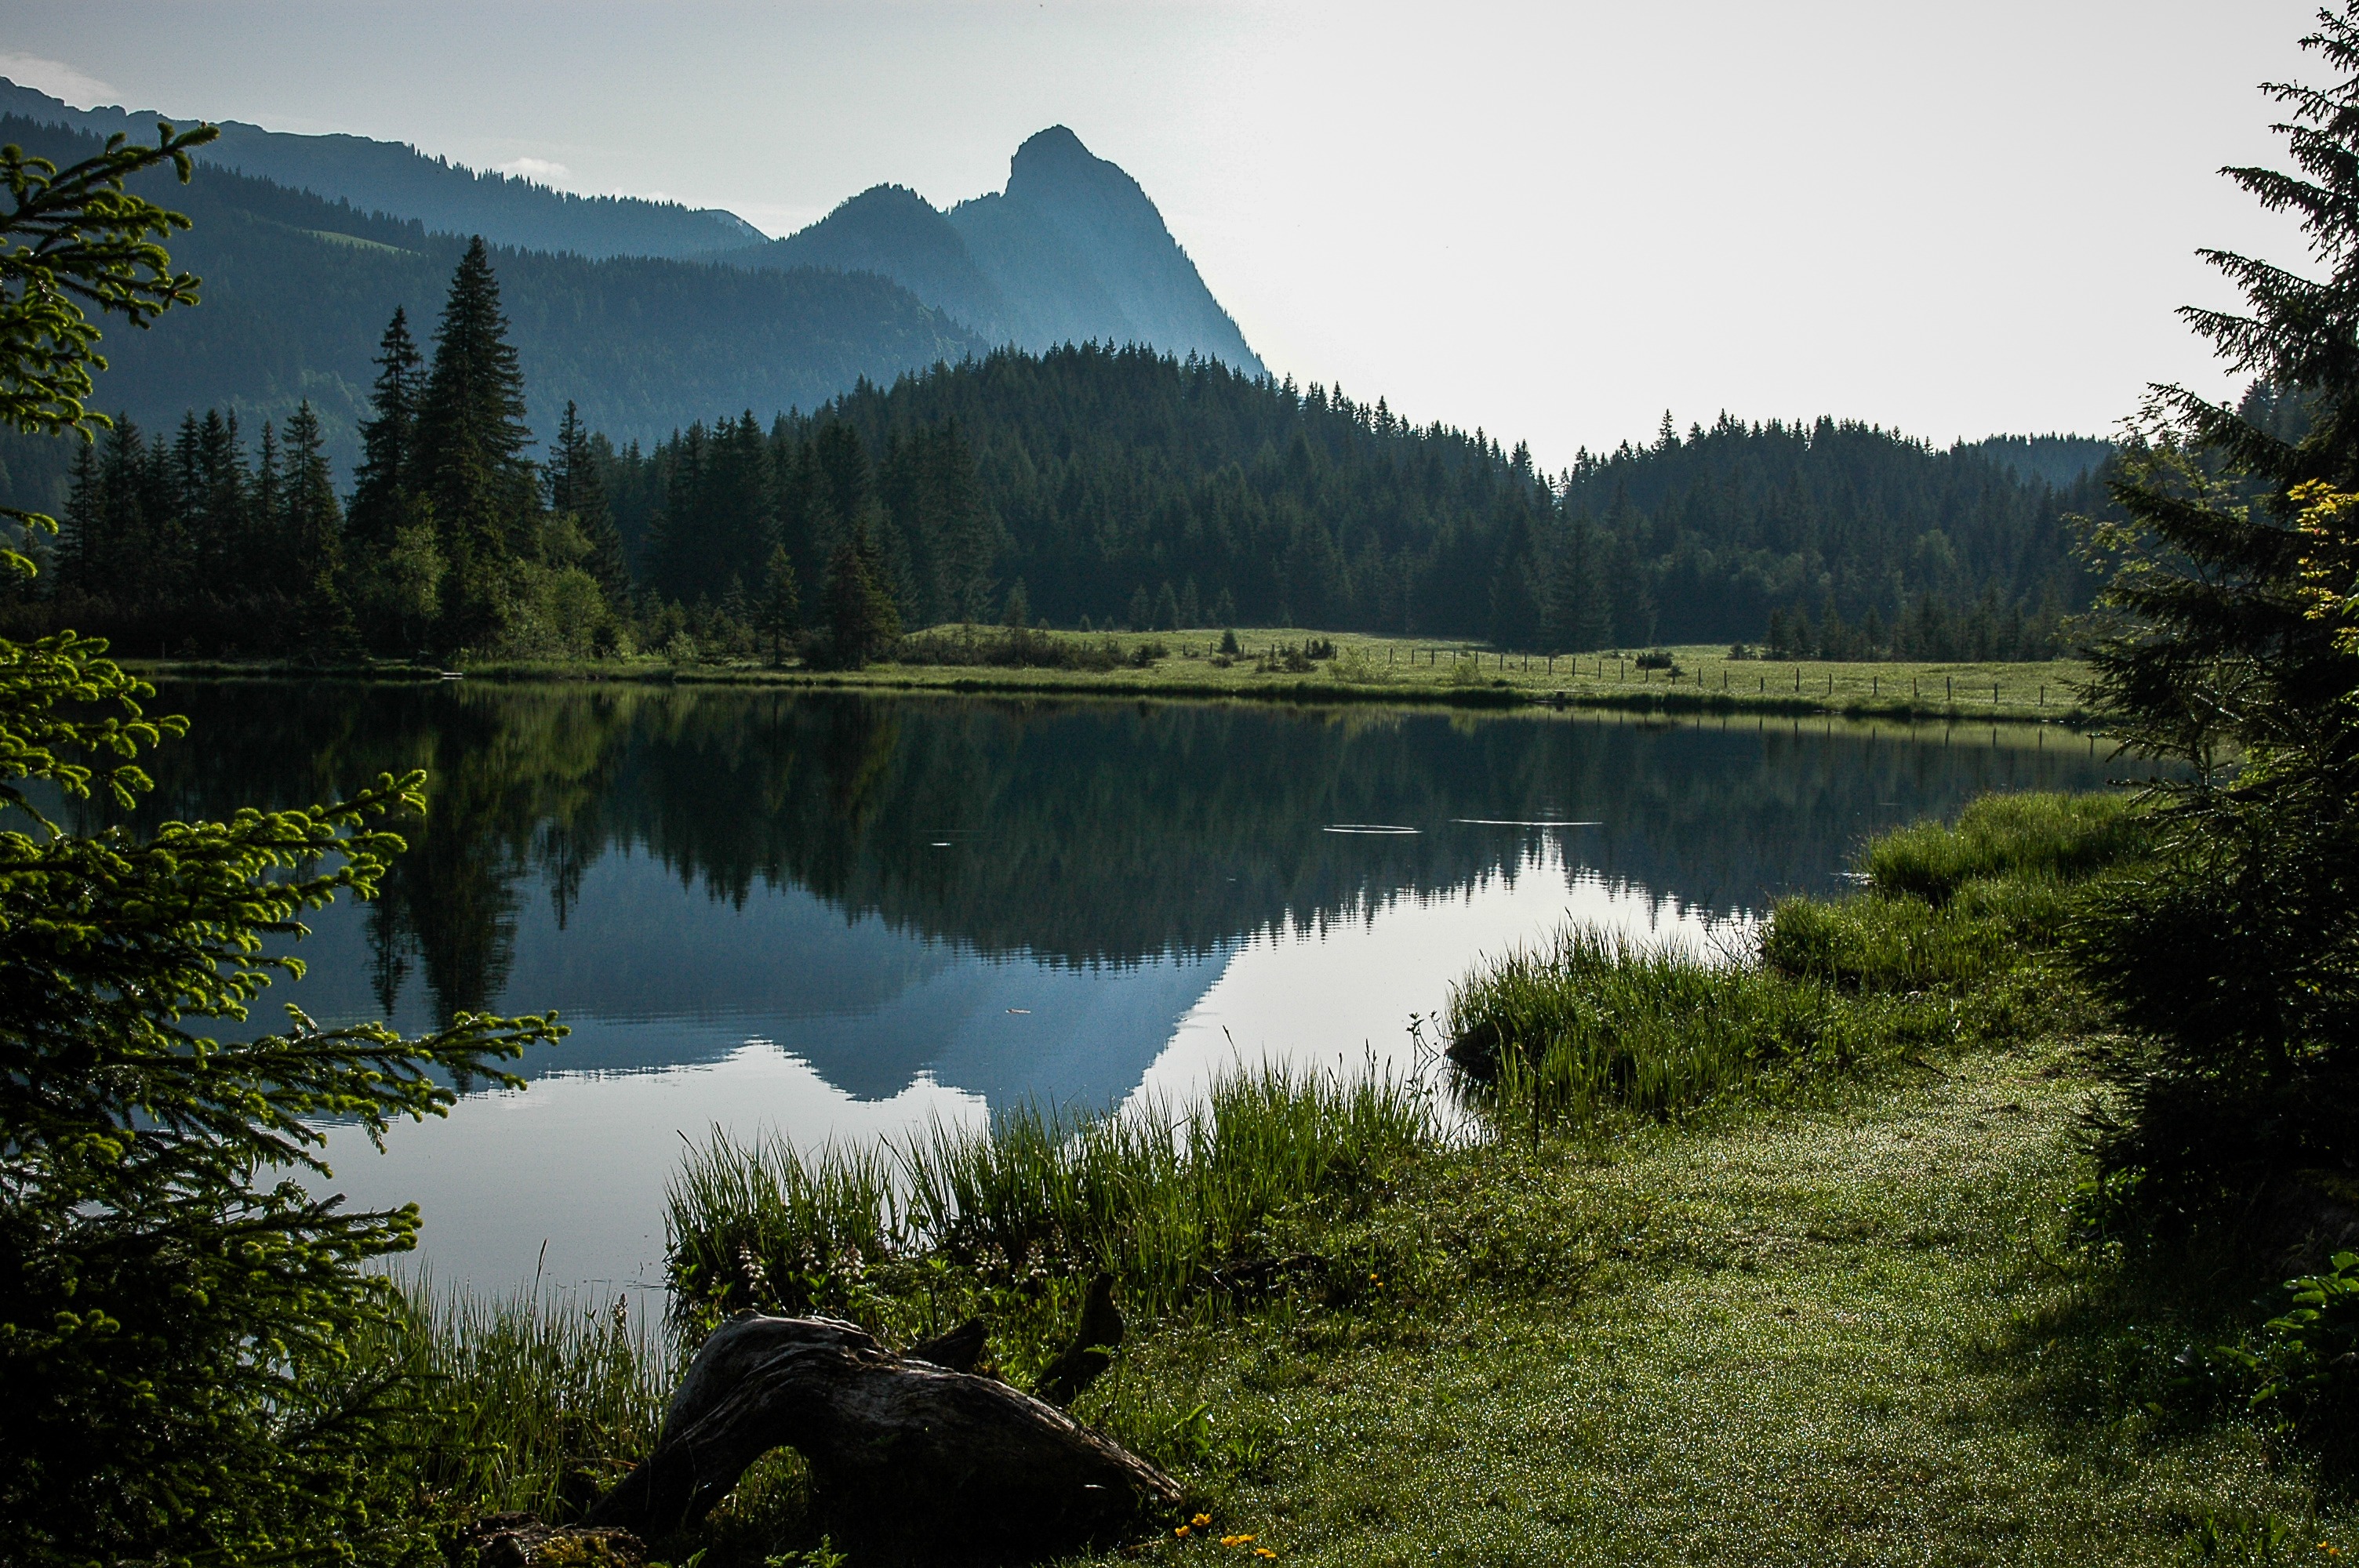
landscape, tree, water, nature, forest, wilderness, mountain, lake, river, mountain range, pond, clear, reflection, autumn, fjord, reservoir, highland, national park, body of water, austria, bergsee, loch, styria, more, tarn, little lake, hiking day, bog lake, atmospheric phenomenon, mountainous landforms, spechtensee